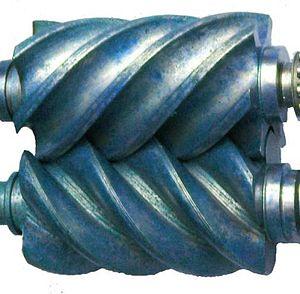
Un compresseur mécanique est un organe mécanique destiné à augmenter la pression d'un gaz, et donc son énergie.